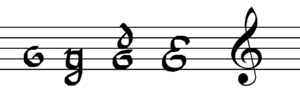
Dans la notation musicale, une clef ou clé est un signe graphique placé au début de la portée qui indique la hauteur des notes associées à chaque ligne.